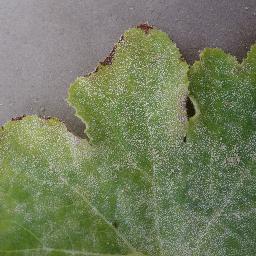
Label: Squash___Powdery_mildew